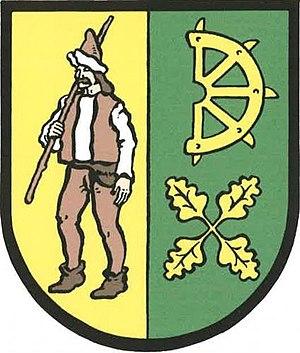
Košík est une commune du district de Nymburk, dans la région de Bohême-Centrale, en République tchèque. Sa population s'élevait à 364 habitants en 2020.